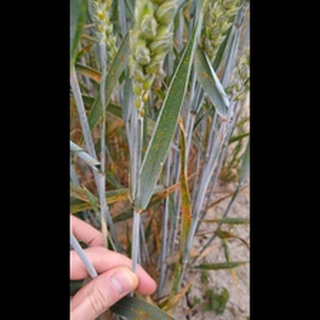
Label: wheat_brown_rust